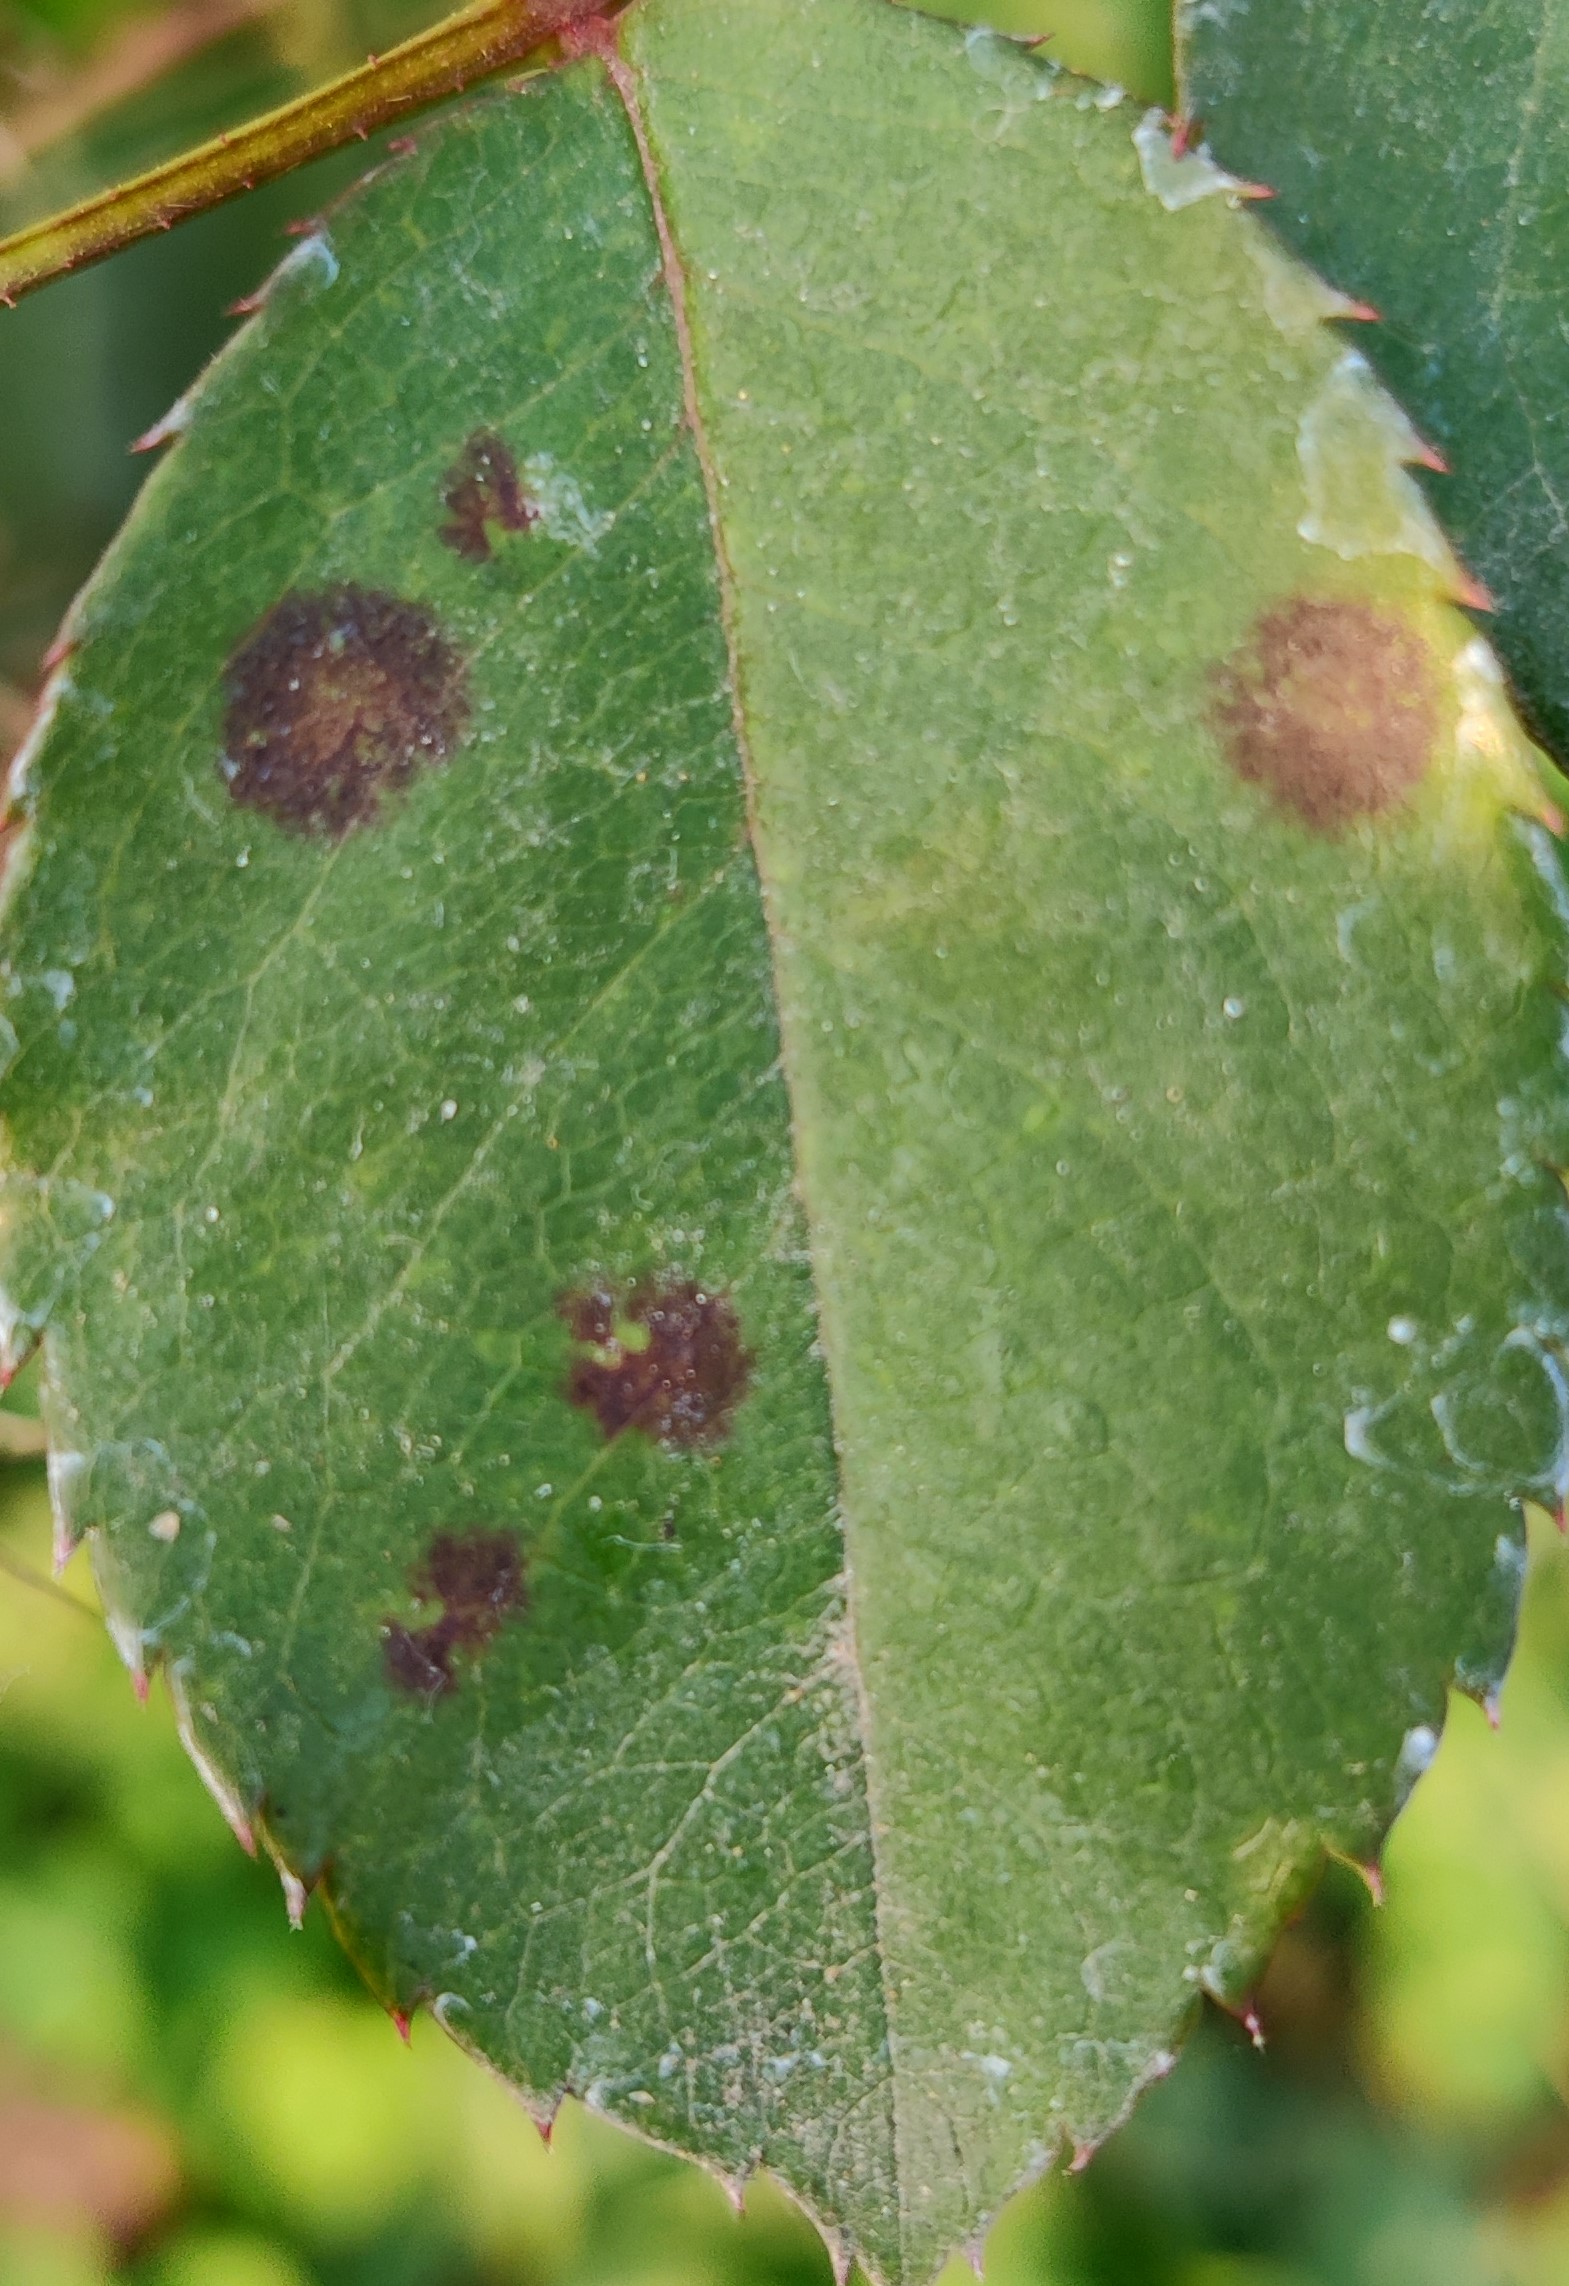
Label: Black Spot